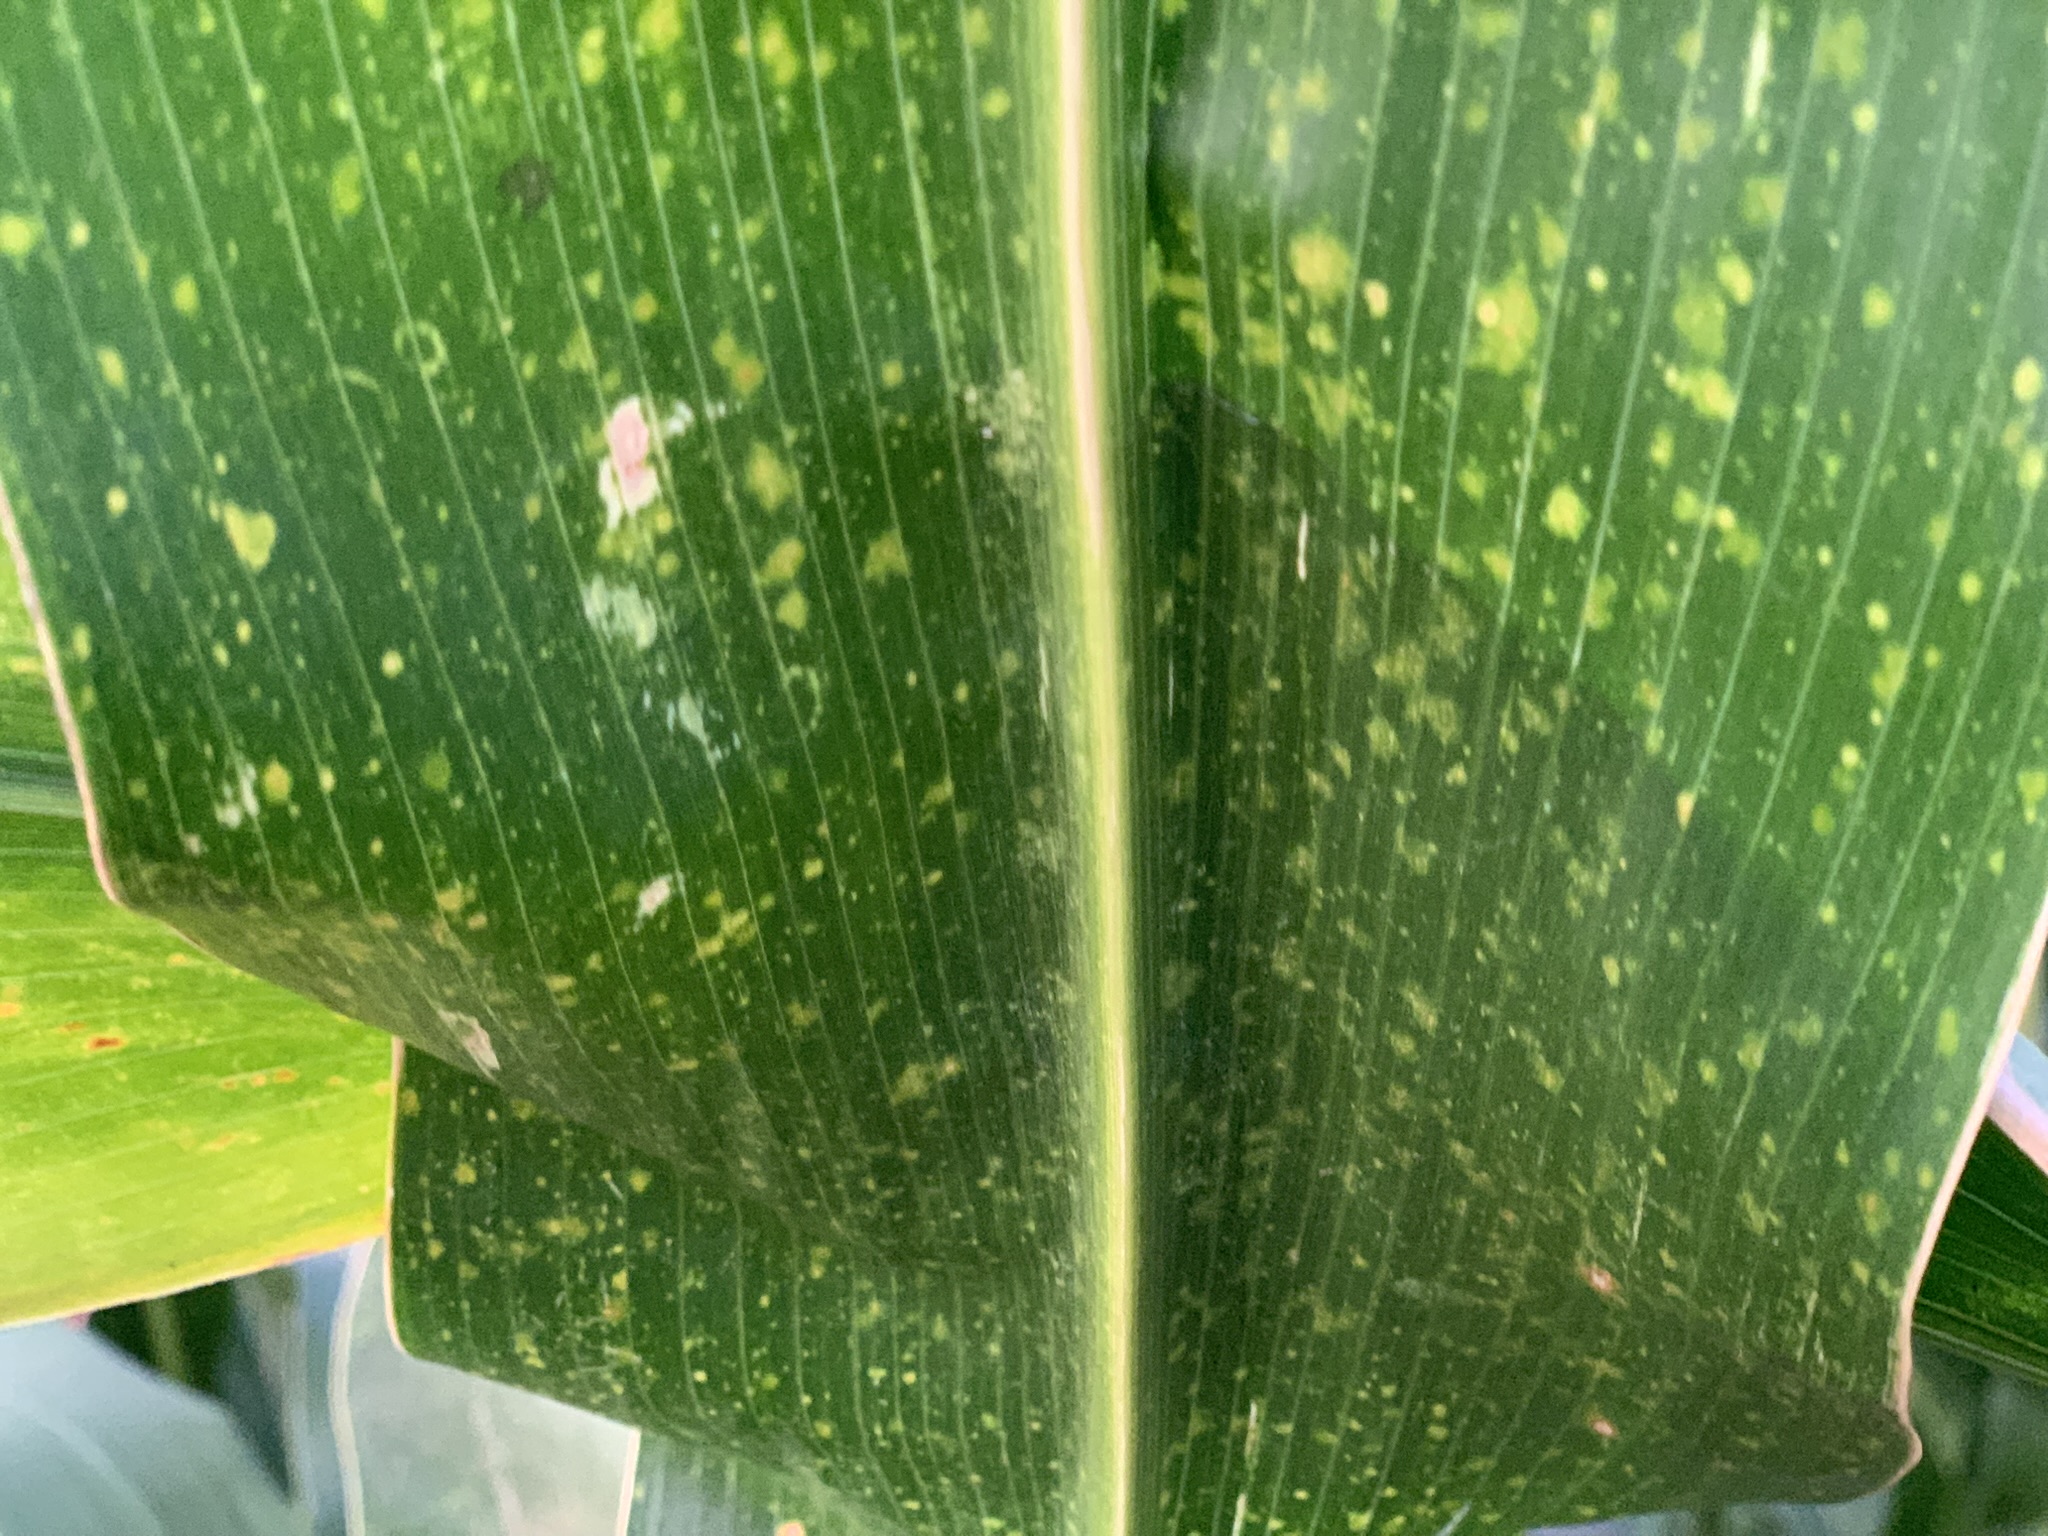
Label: MLN